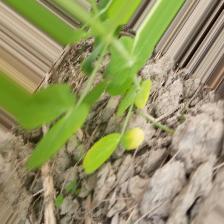
Label: Ascochyta blight